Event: Nepal Earthquake
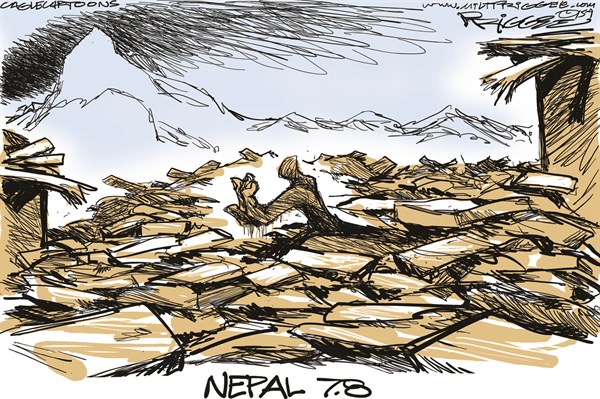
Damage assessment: no_damage